Alfred V. Rascon

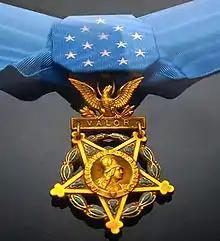
Medal of Honor

On May 22, 2002, Rascon was confirmed by the United States Senate as the 10th director of the Selective Service System; he served in this position until 2003.